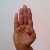
The image shows a hand gesture representing the letter 'B' in Indian Sign Language.